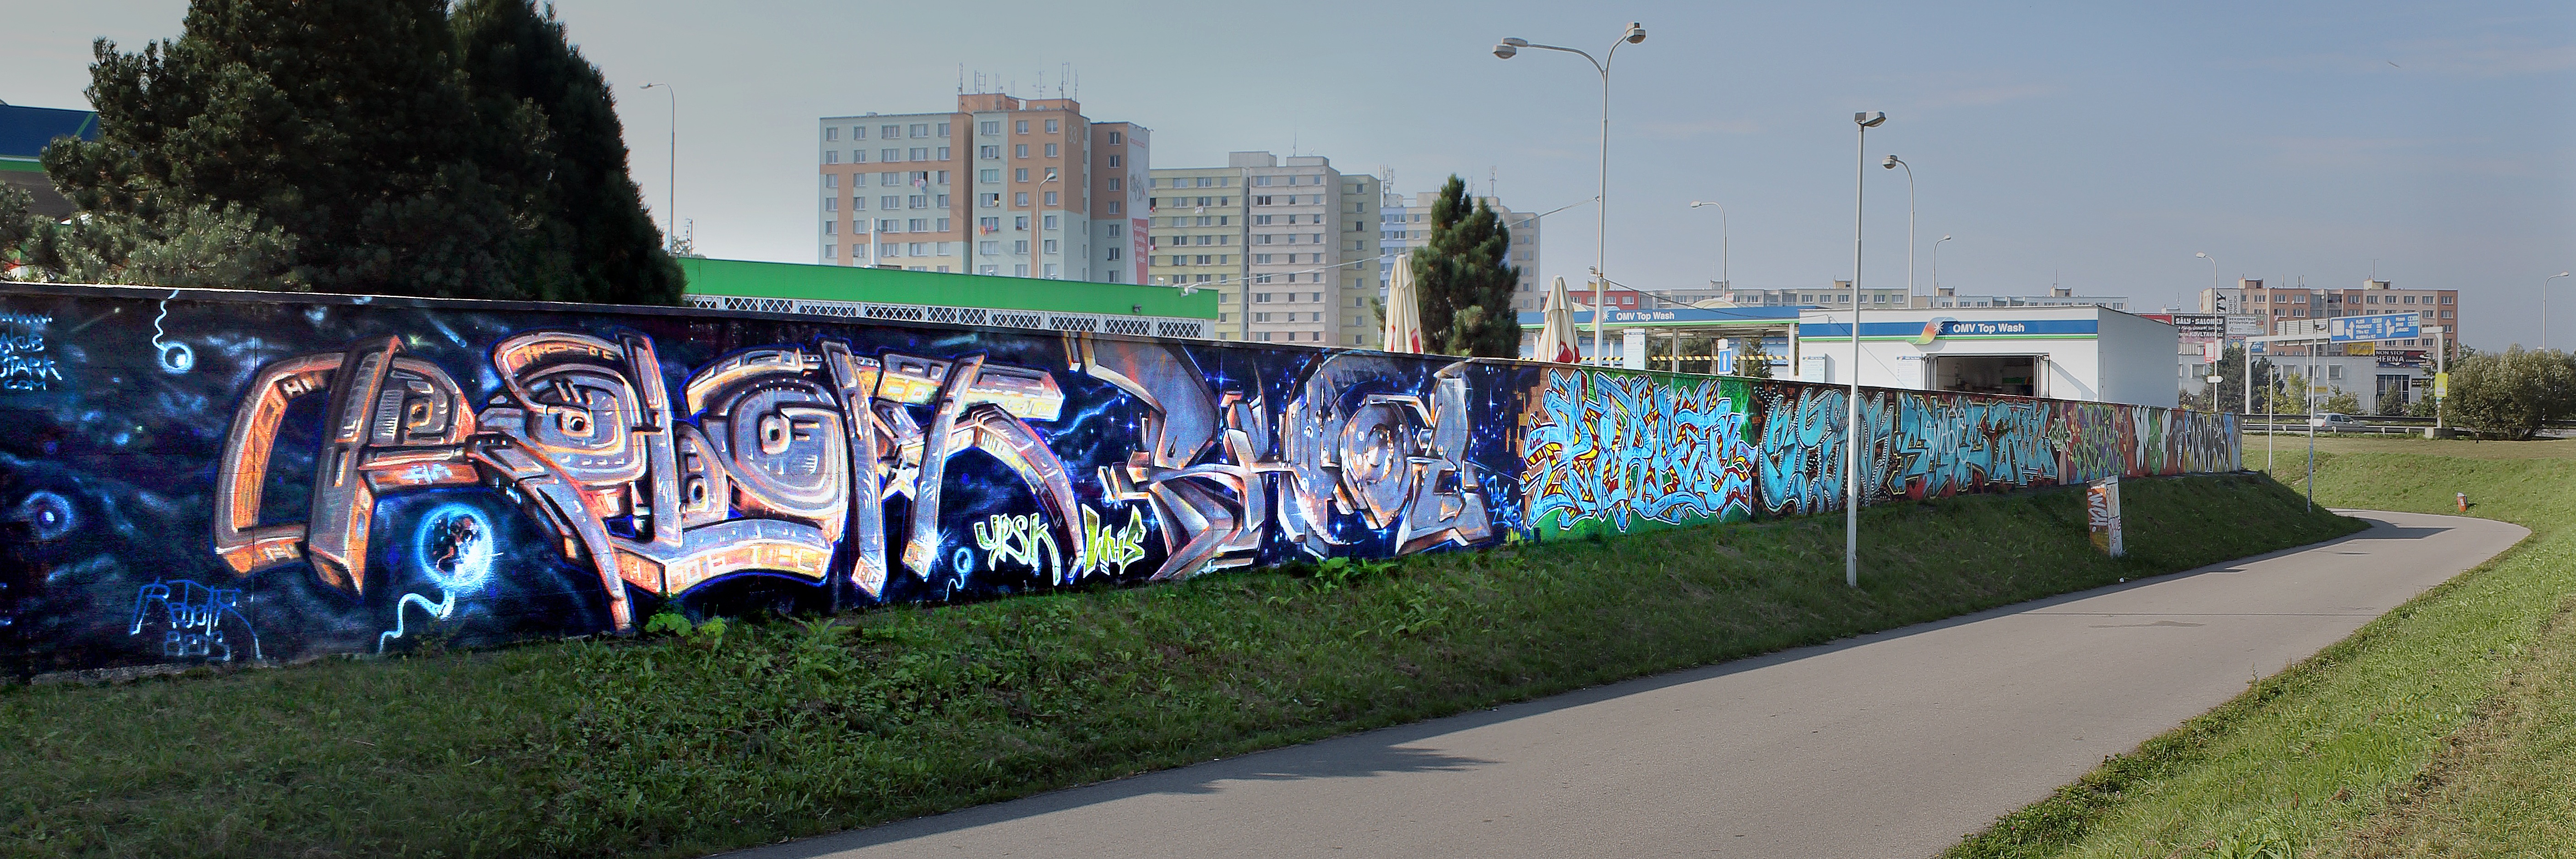
city, wall, panorama, sign, symbol, spray, blue, graffiti, lane, art, colors, design, signs, mural, concept, neighbourhood, talent, urban area, residential area